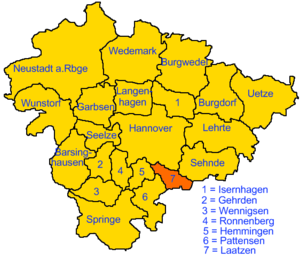
Laatzen
Laatzens beliggenhed i Region Hannover.
Laatzen er en tysk by i Region Hannover i Niedersachsen, beliggende direkte syd for Hannover.